Fabian Stedman

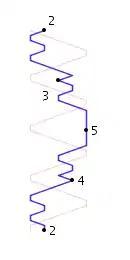
Doubles and Singles on five bells, a method from Duckworth and Stedman's book "Tintinnalogia".

Fabian Stedman was the publisher of the first book on change ringing called "Tintinnalogia", written by Richard Duckworth, most likely rector of St Martin's, Carfax, Oxford, and later Steeple Aston, Oxfordshire.